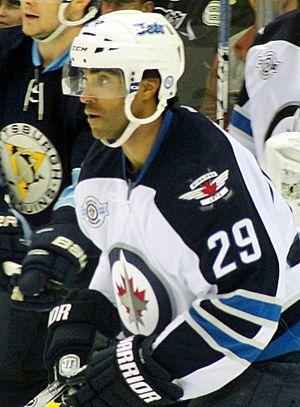
Johnny Oduya est un joueur professionnel suédois de hockey sur glace. Il évolue à la position de défenseur.